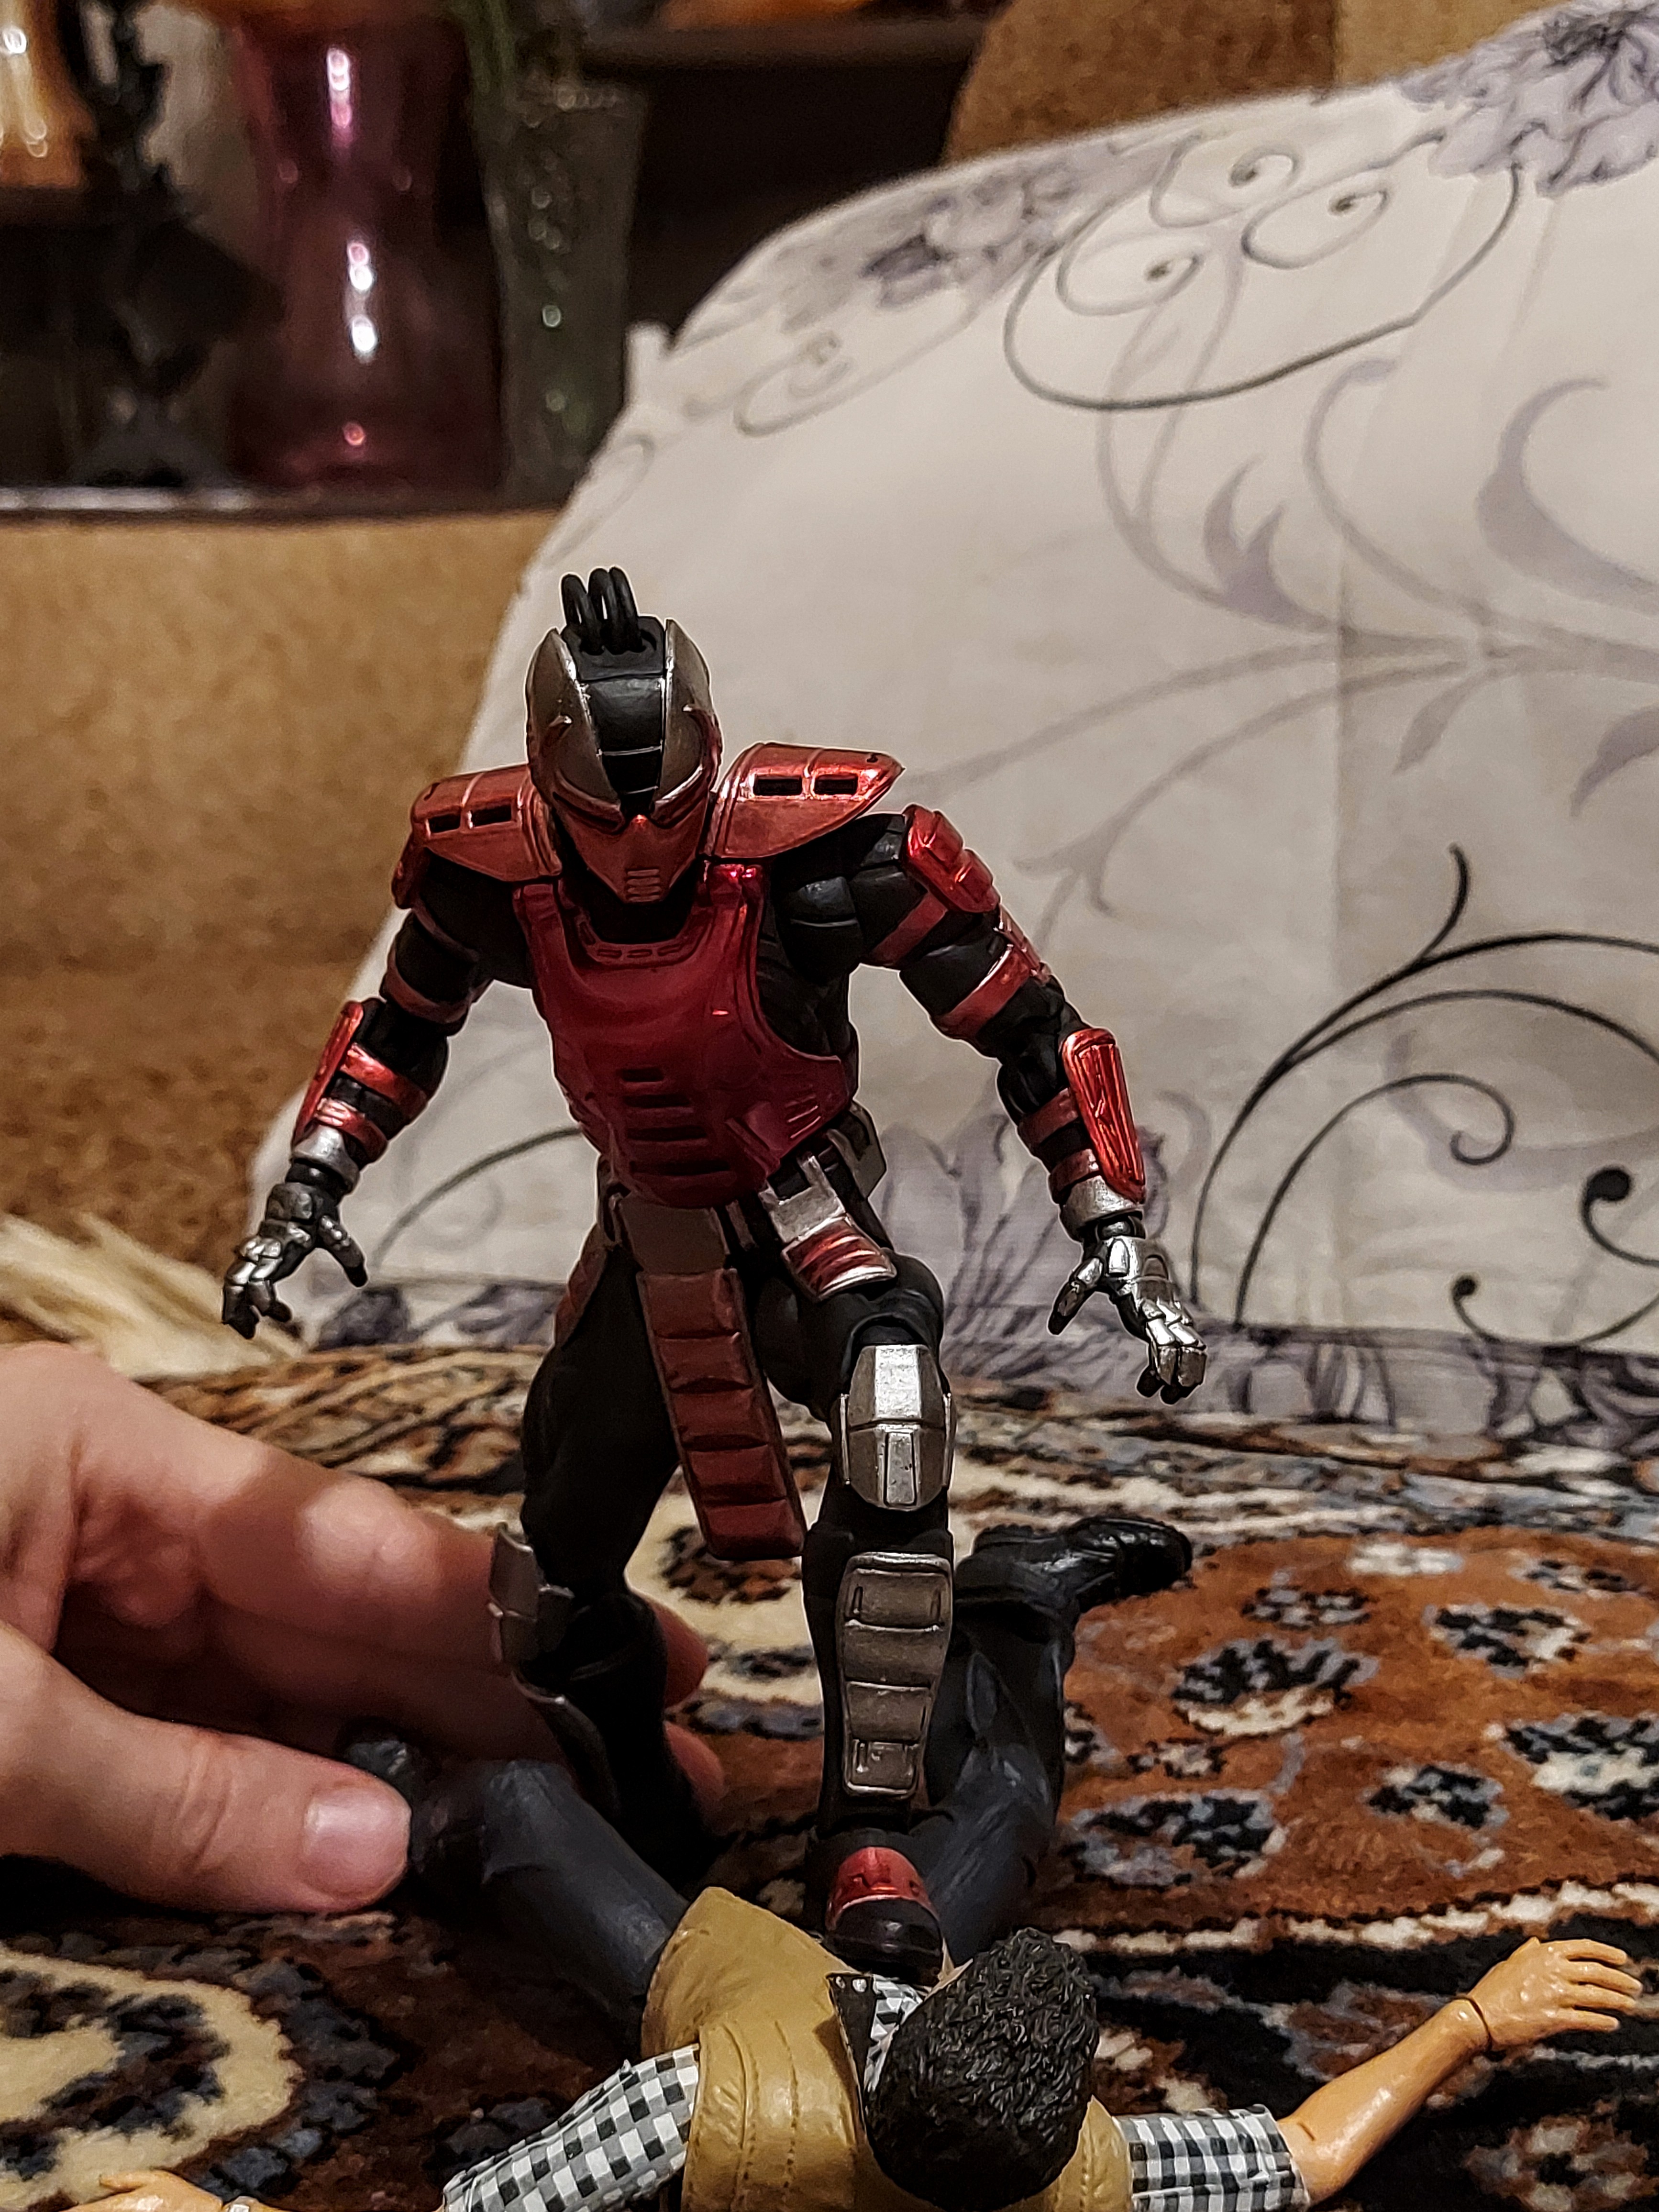
Shokan, storm, collectibles, warrior, fighter, action, figure, toy, automotive tire, automotive design, machine, spider man, cg artwork, recreation, carmine, art, metal, fictional character, action figure, pattern, robot, thigh, fiction, soil, flesh, visual arts, armour, personal protective equipment, human leg, figurine, costume